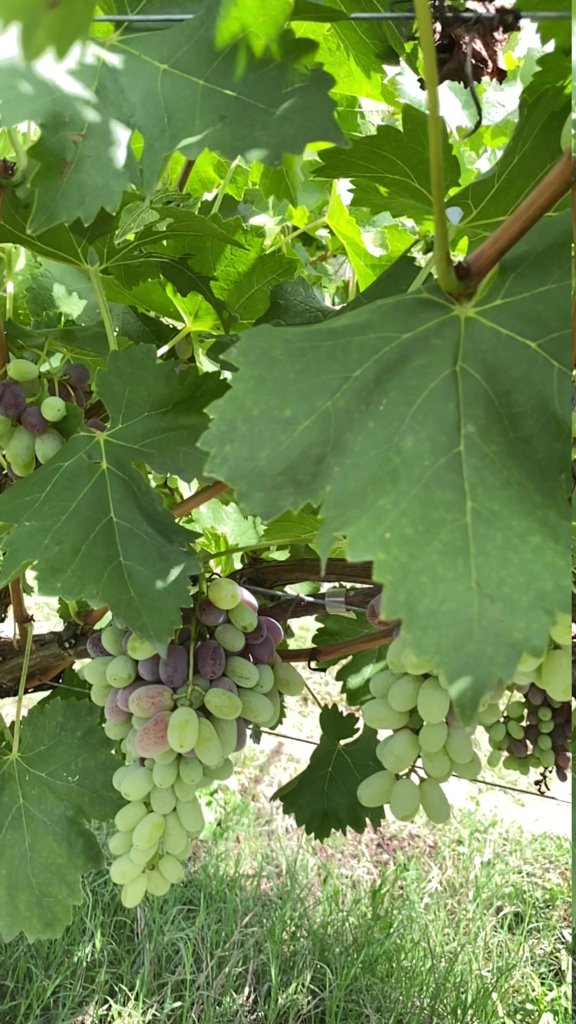
Berries visible: 127
Grape clusters: 5